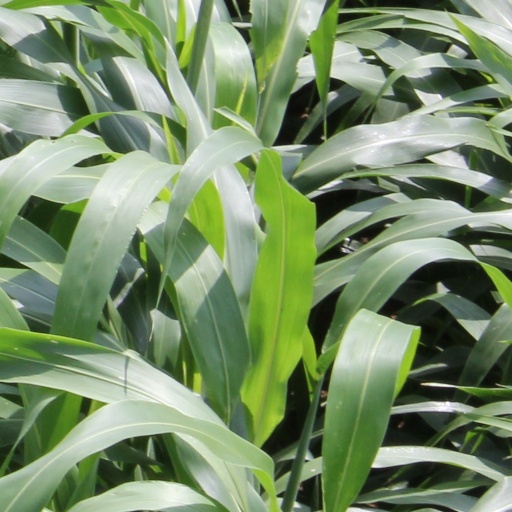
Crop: sorghum